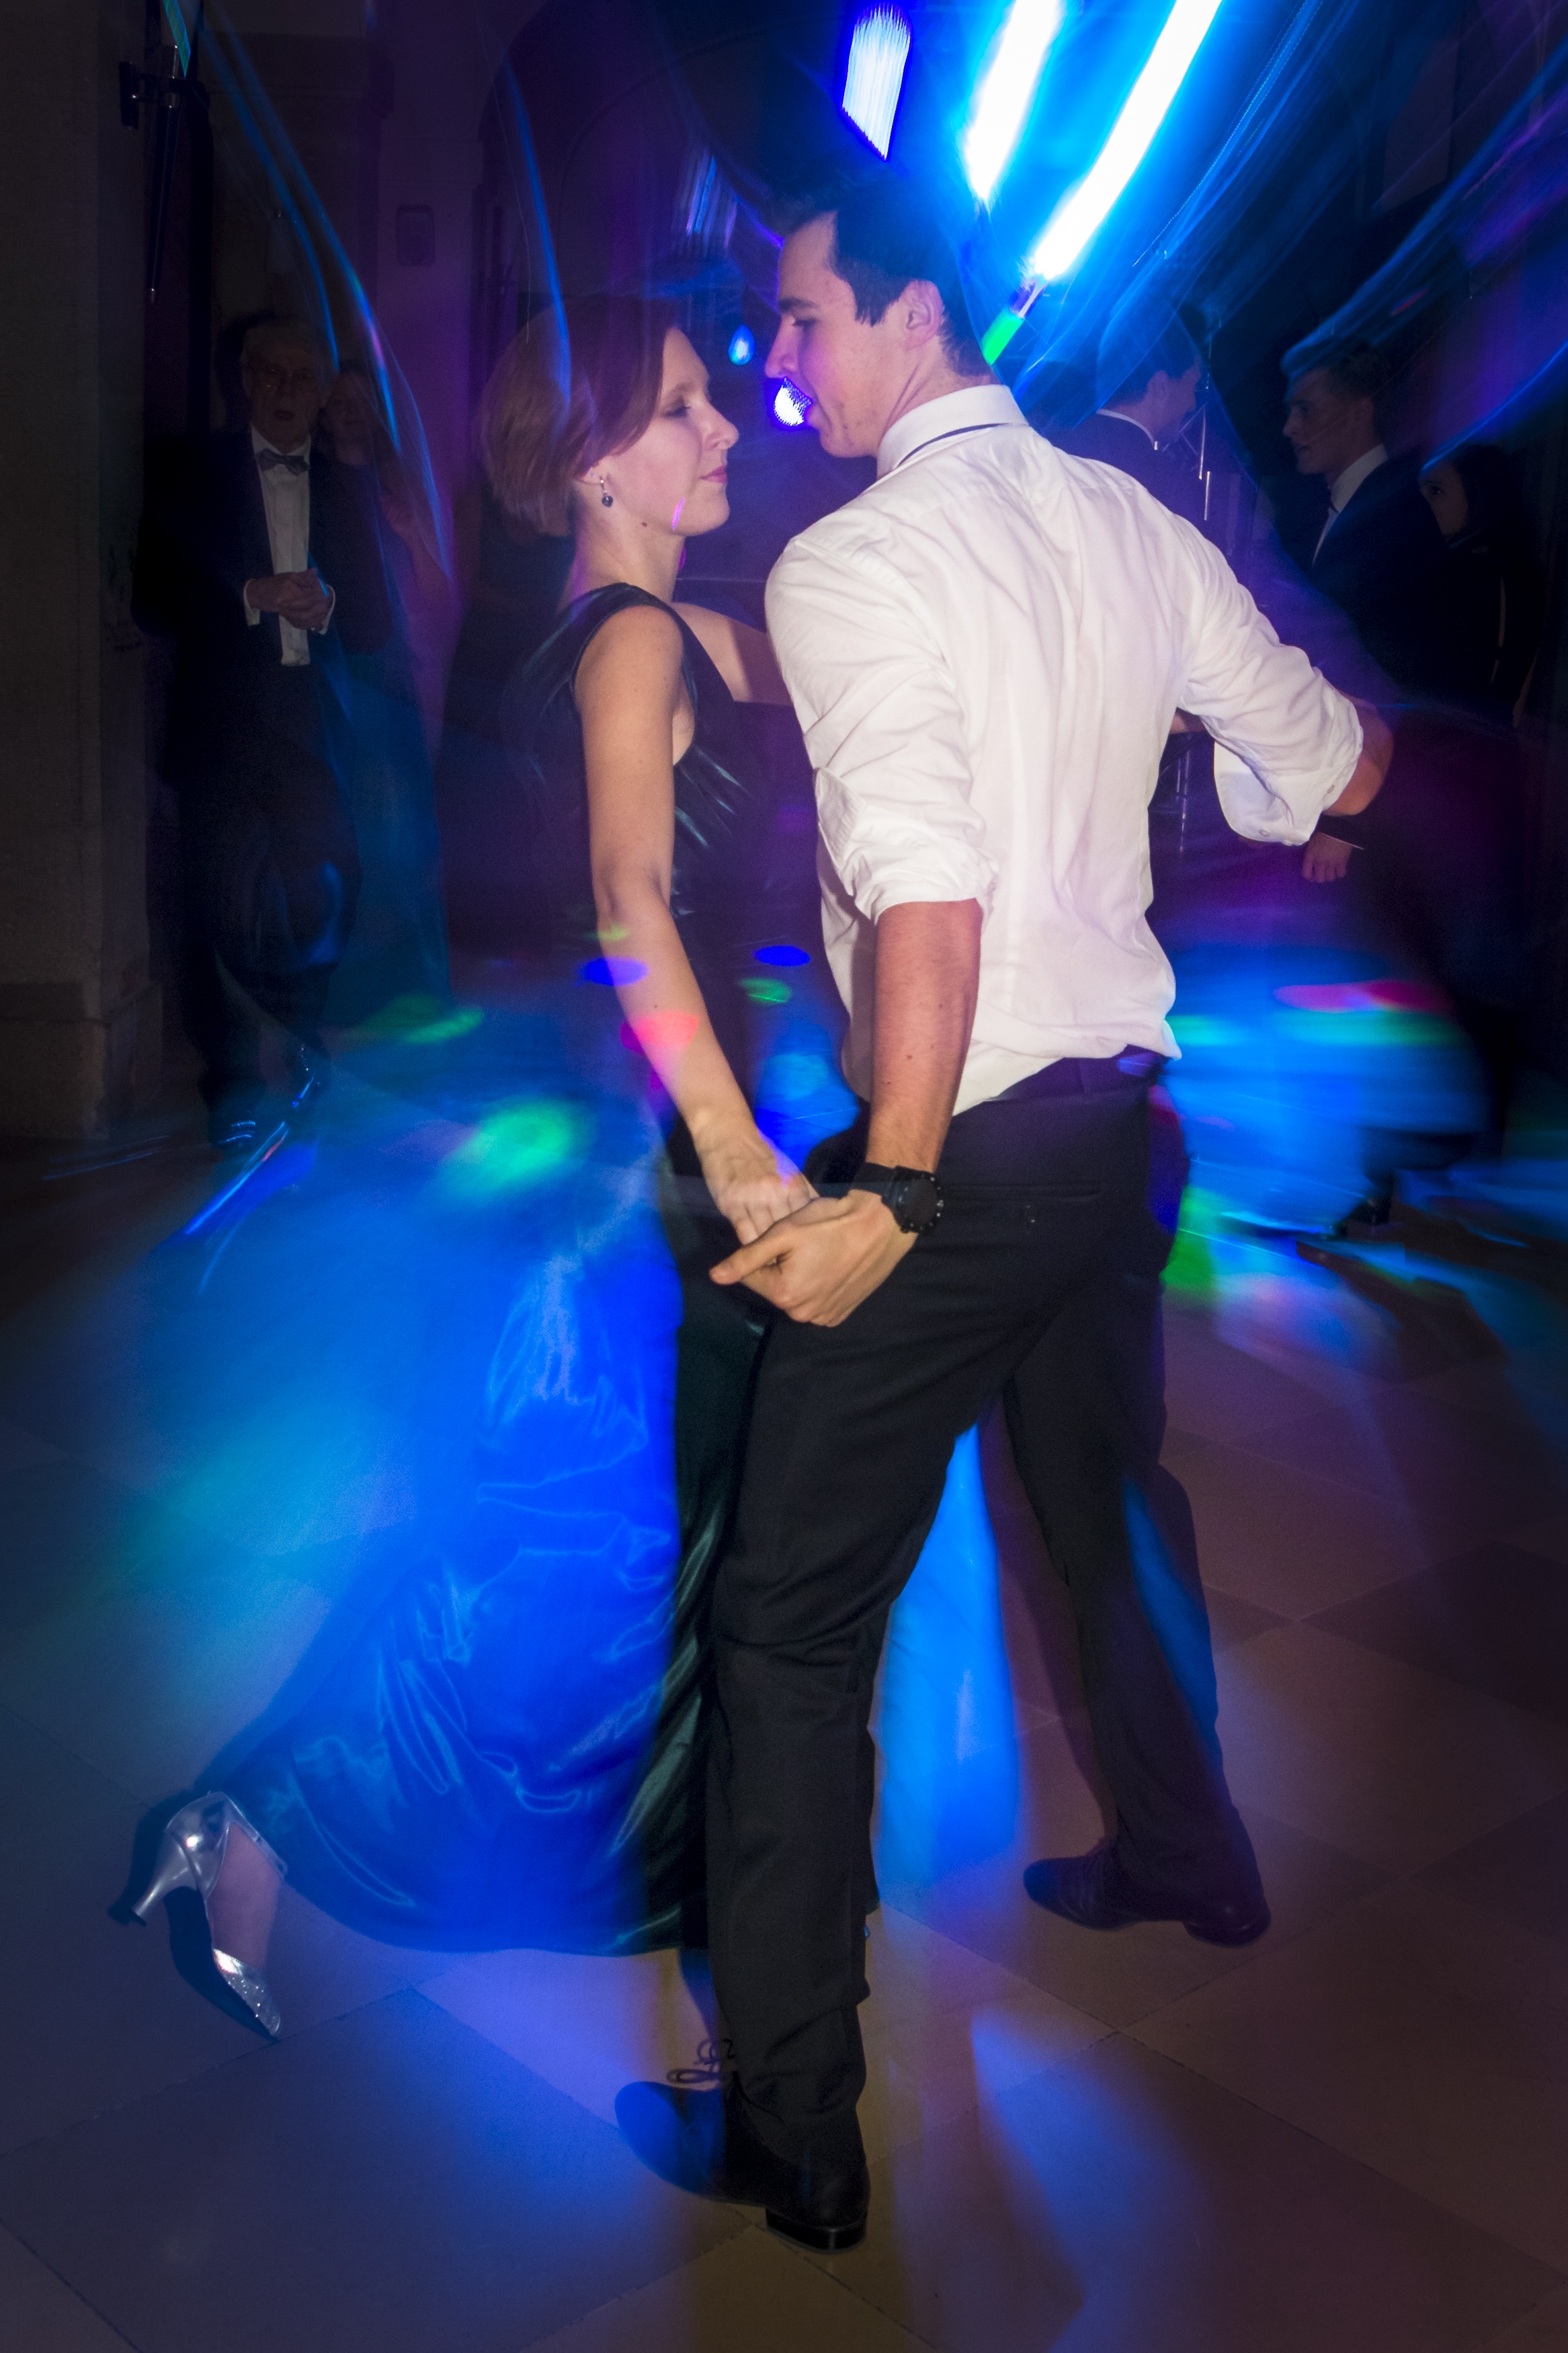
music, celebration, dance, human, club, blue, performance art, stage, sports, party, ball, event, opening, entertainment, disco, nightclub, performing arts, dance floor, music venue